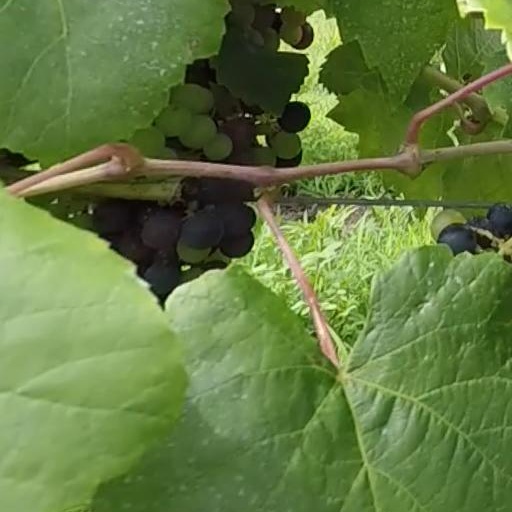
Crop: grape